Claude Champagne

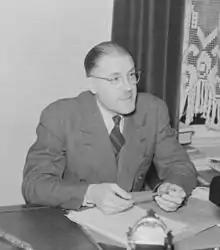
Claude Champagne sitting at his desk, 1941

Claude Champagne (27 May 1891 – 21 December 1965) was a French Canadian composer, teacher, pianist, and violinist.